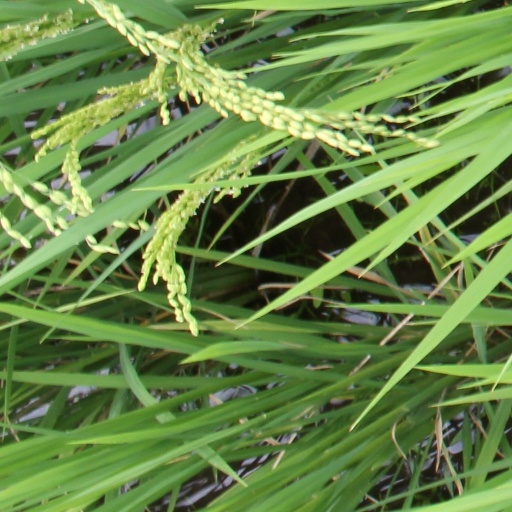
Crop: rice